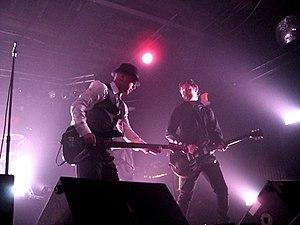
She Wants Revenge est un duo de rock électronique américain, originaire de Los Angeles, en Californie, composé de Justin Warfield et Adam Bravin. Ils ont sorti leur premier album en 2006, qui donnera naissance à 3 succès. Le clip de la chanson Tear You Apart a été réalisé par l'acteur Joaquin Phoenix et la chanson apparaît dans le film Le Nombre 23, ainsi que dans le premier épisode de la saison 5 d'American Horror Story. Shirley Manson de Garbage apparaît dans le clip de la chanson These Things. Leur deuxième album, This Is Forever, est sorti le 9 octobre 2007 et leur troisième album, Valleyheart, en mai 2011.